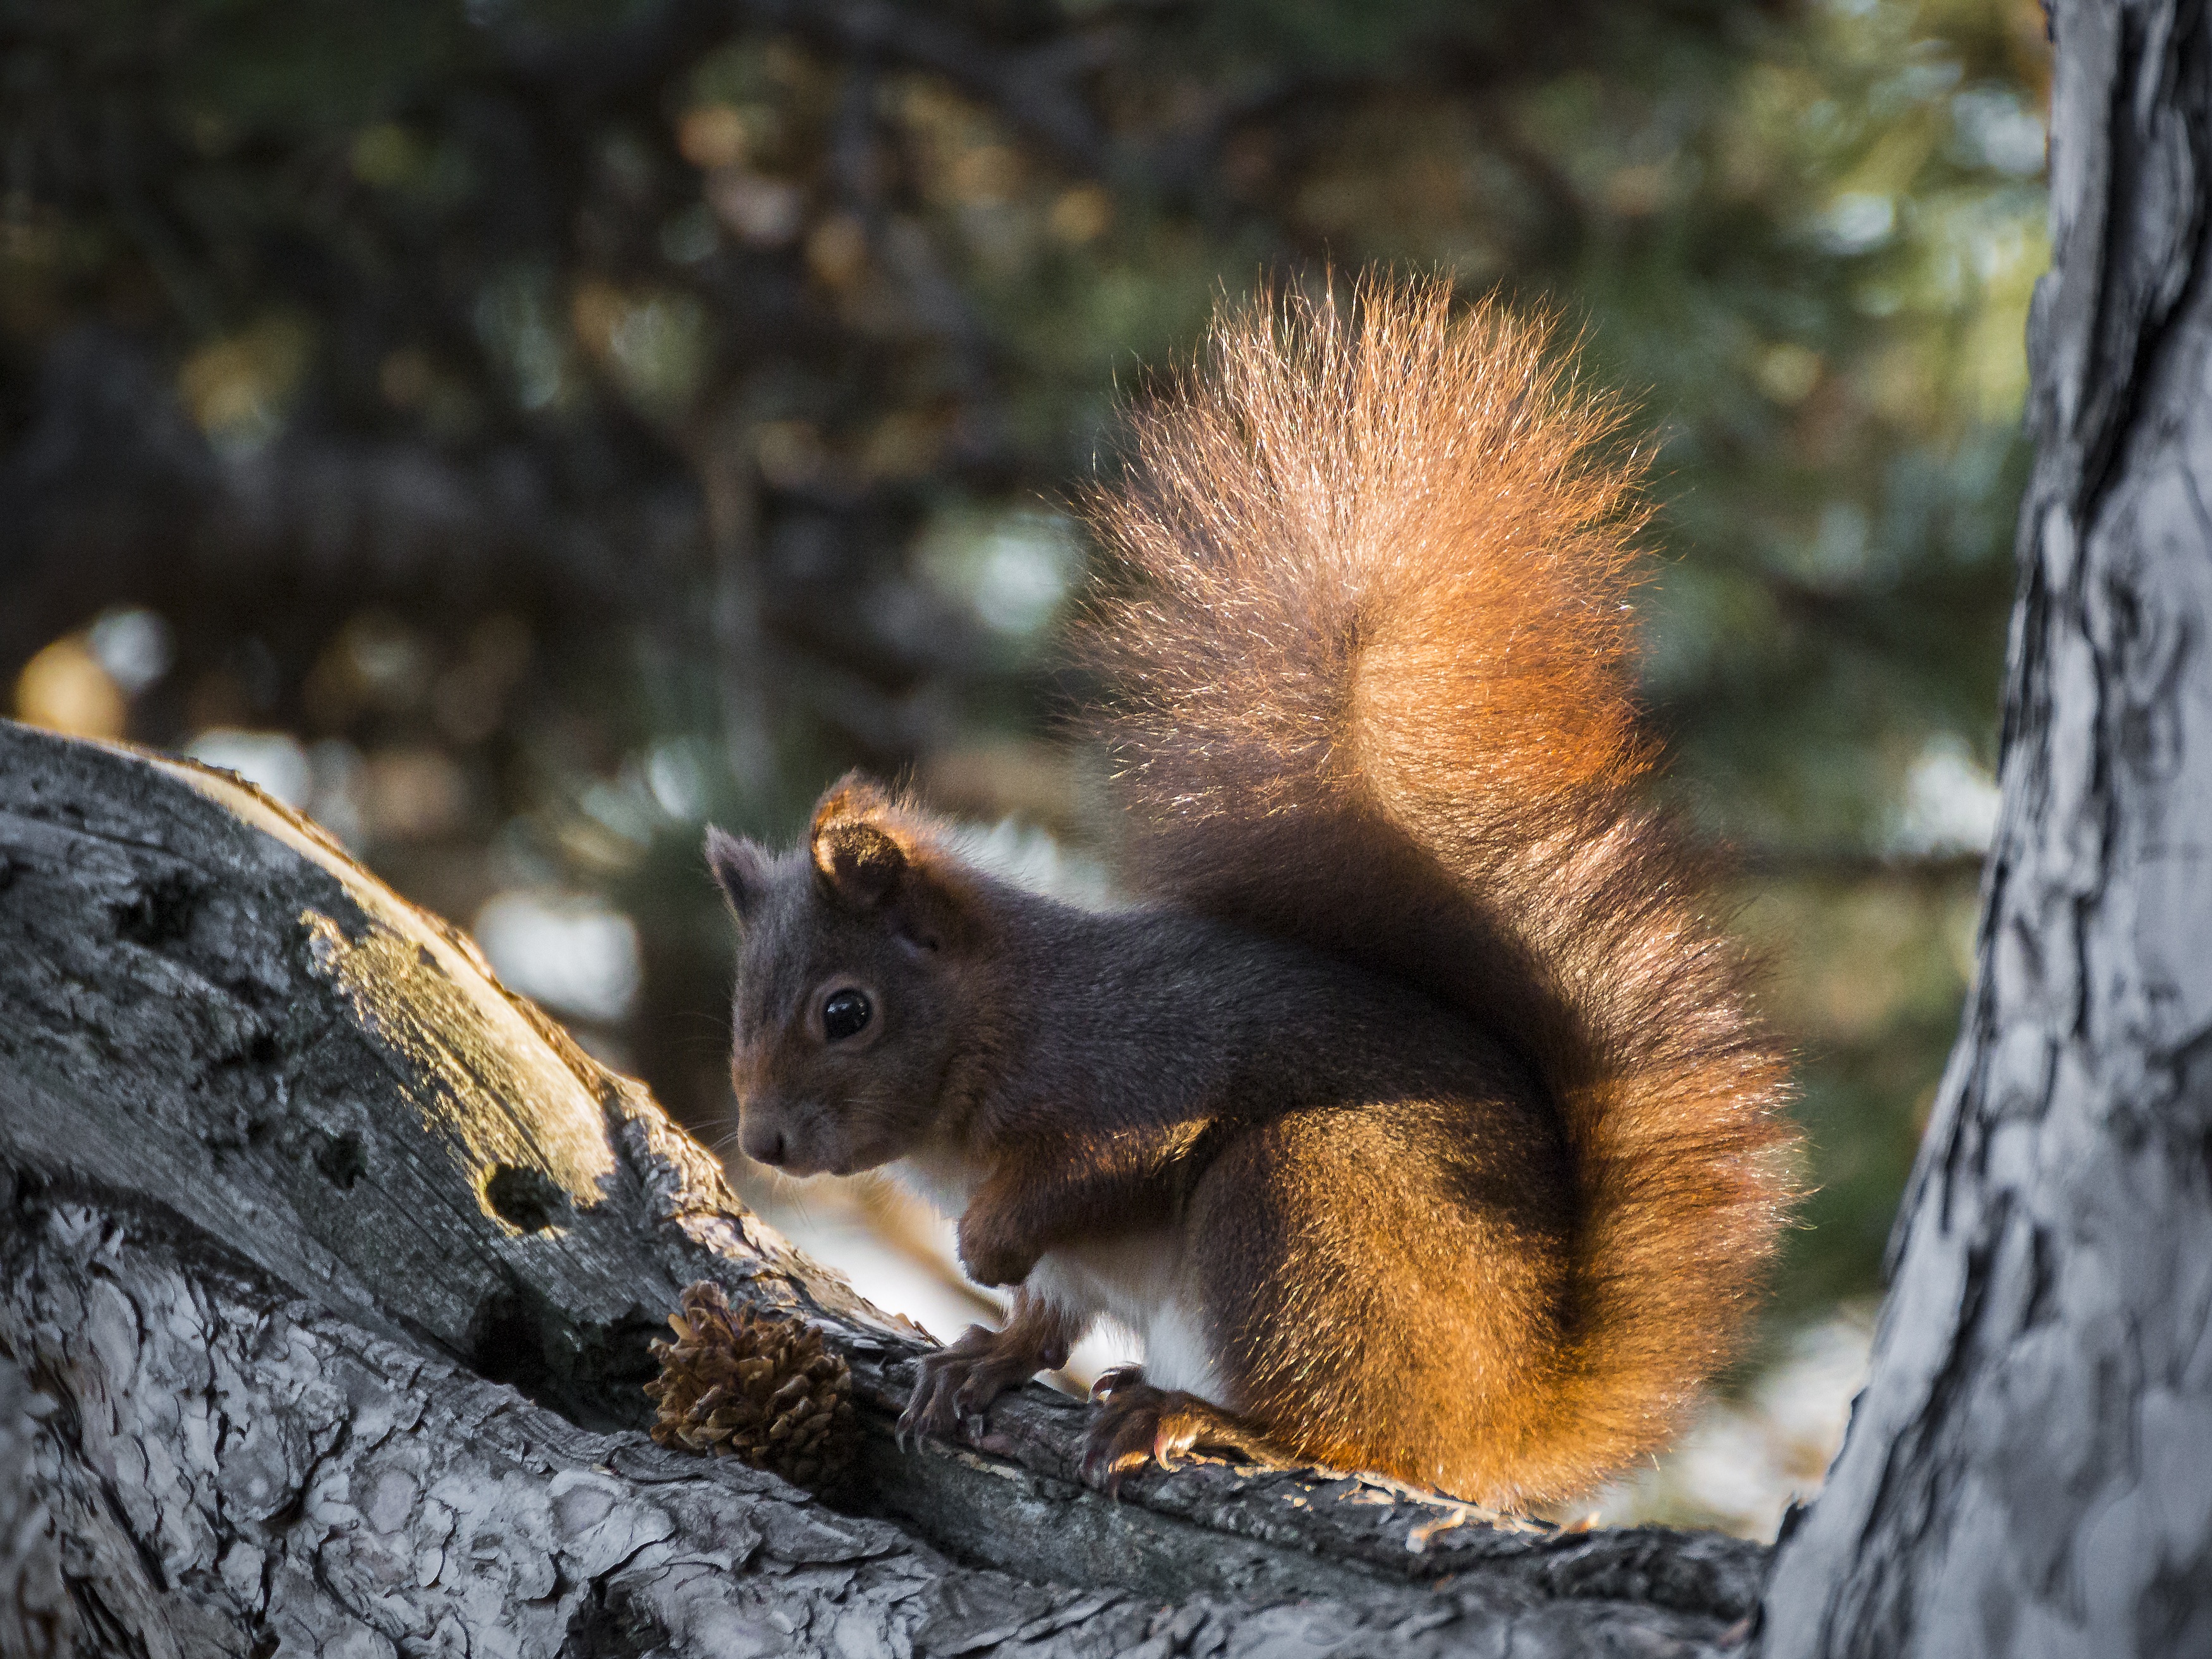
tree, nature, forest, animal, cute, wildlife, mammal, squirrel, rodent, fauna, climb, close up, vertebrate, creature, nager, animal world, wildlife photography, possierlich, forest animals, verifiable kitten, fox squirrel